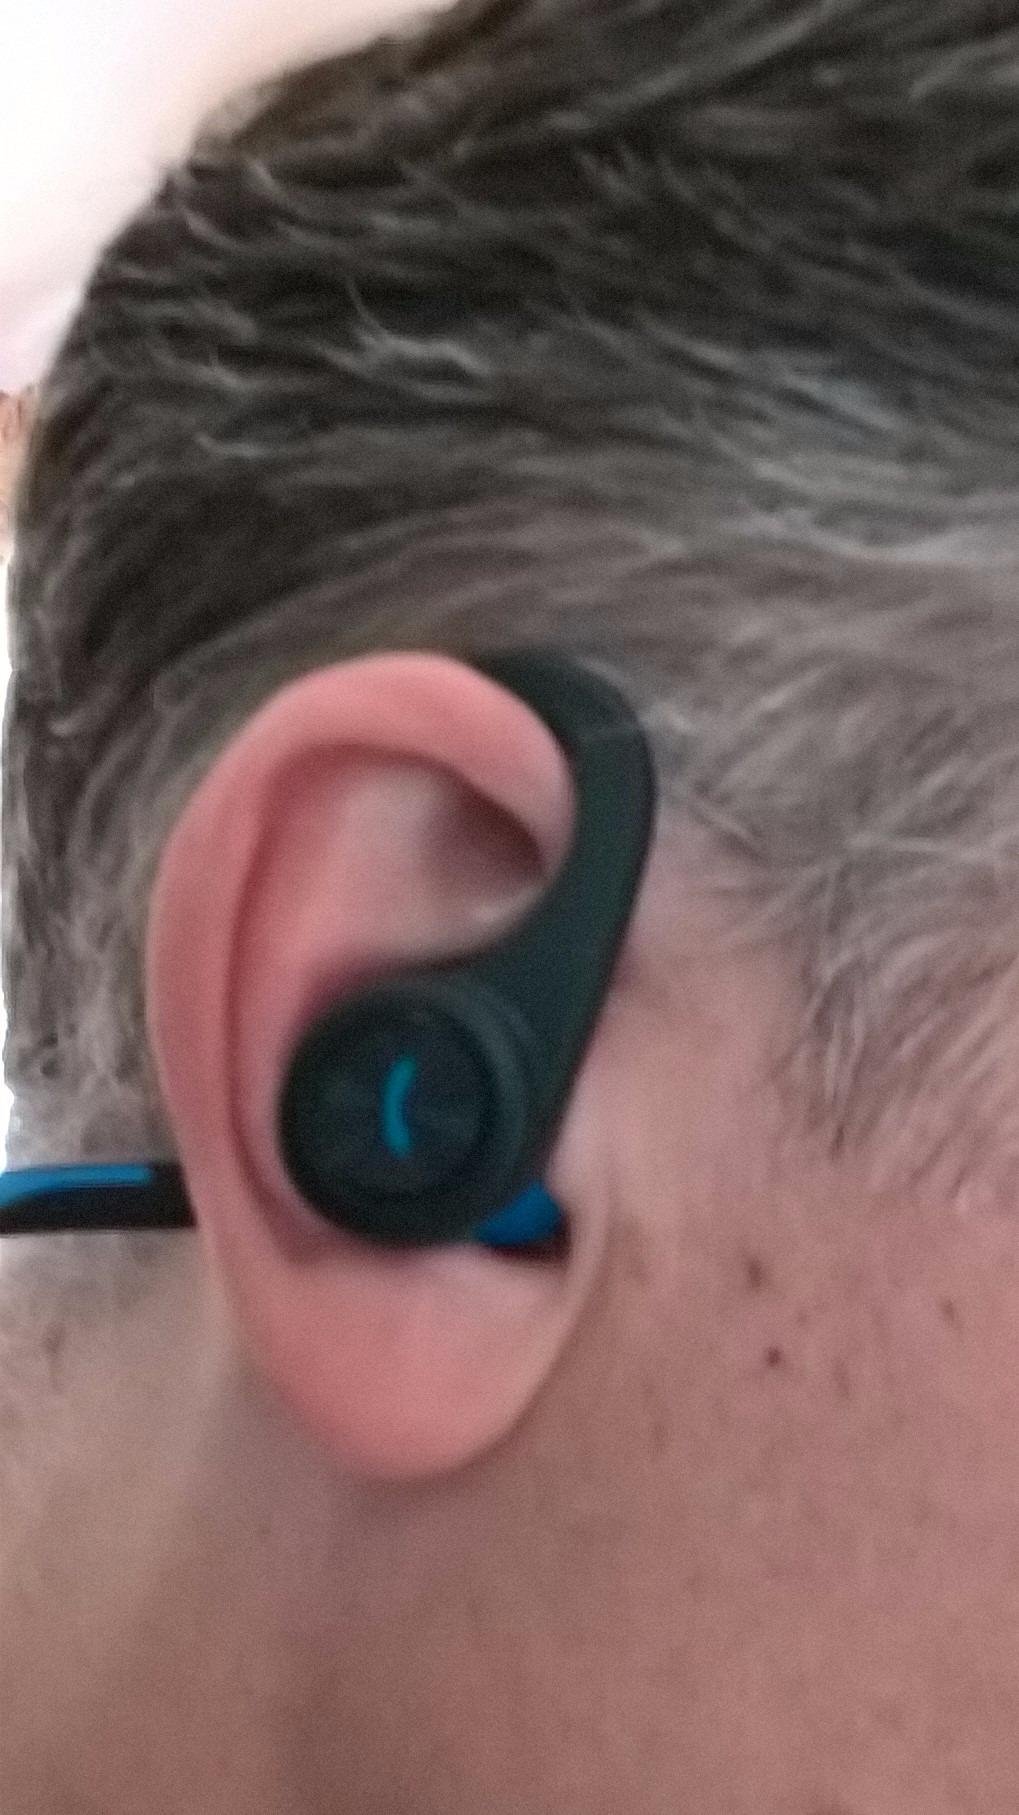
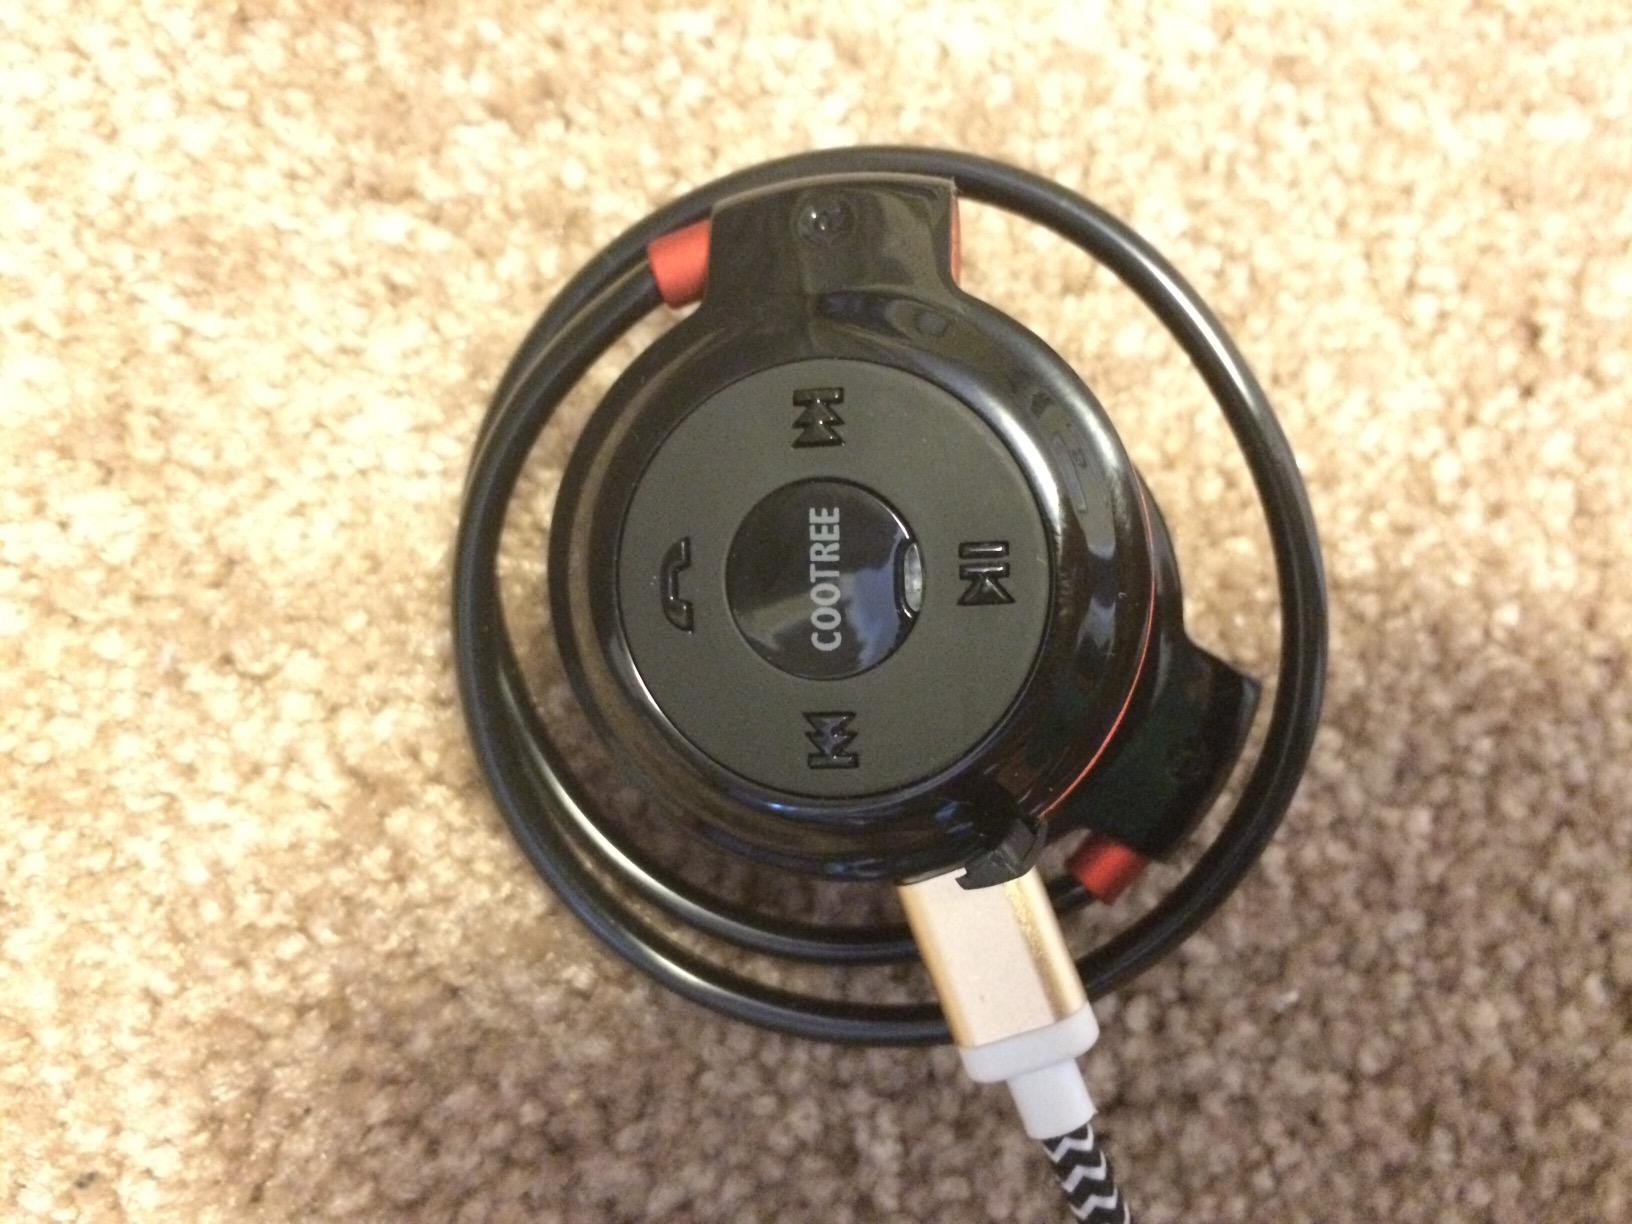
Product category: headphones
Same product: no